Barelvi movement

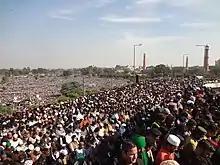
Funeral Khadim Hussain Rizvi

Al Jamiatul Ashrafia, Azamgarh, Jamia Naeemia Moradabad, Jamia Amjadia Rizvia, Ghosi Al-Jame-atul-Islamia, Mau, Markazu Saquafathi Sunniyya, Ma'din, Jamia Saadiya Kerala and Jamia Nizamia, Hyderabad are some of the movement's most notable institutions.